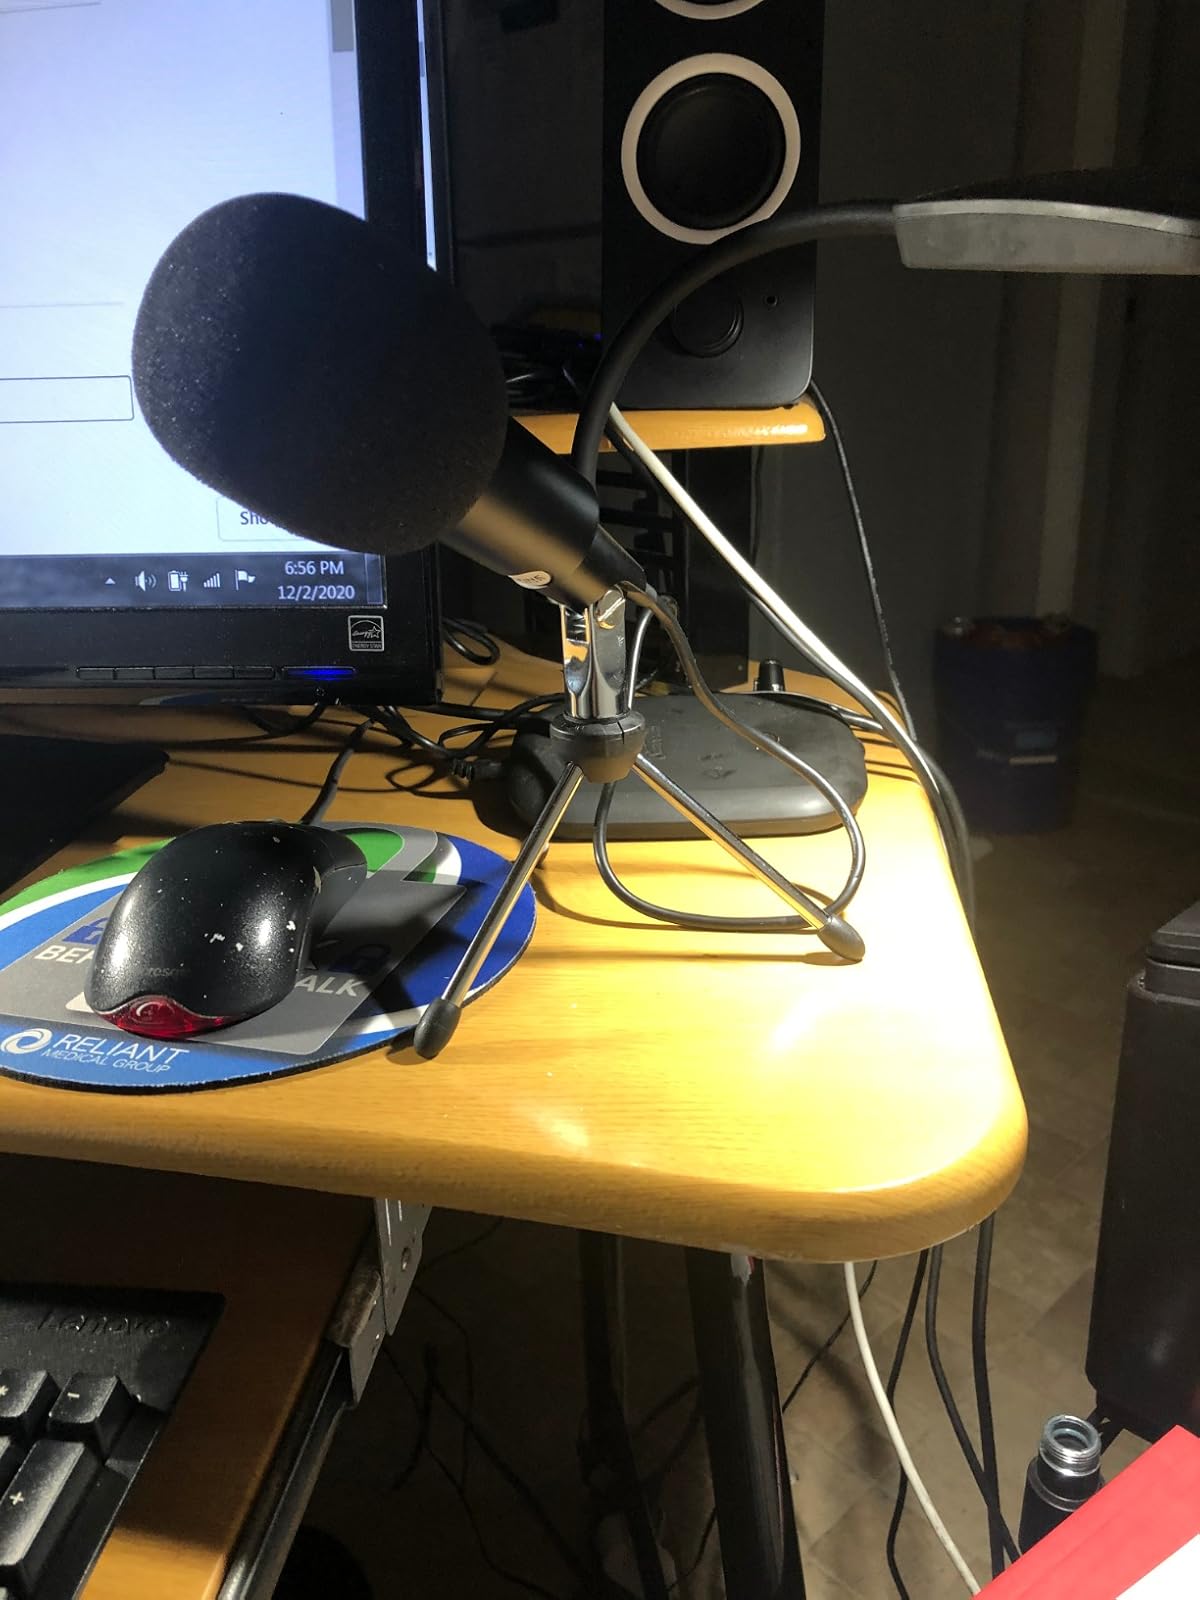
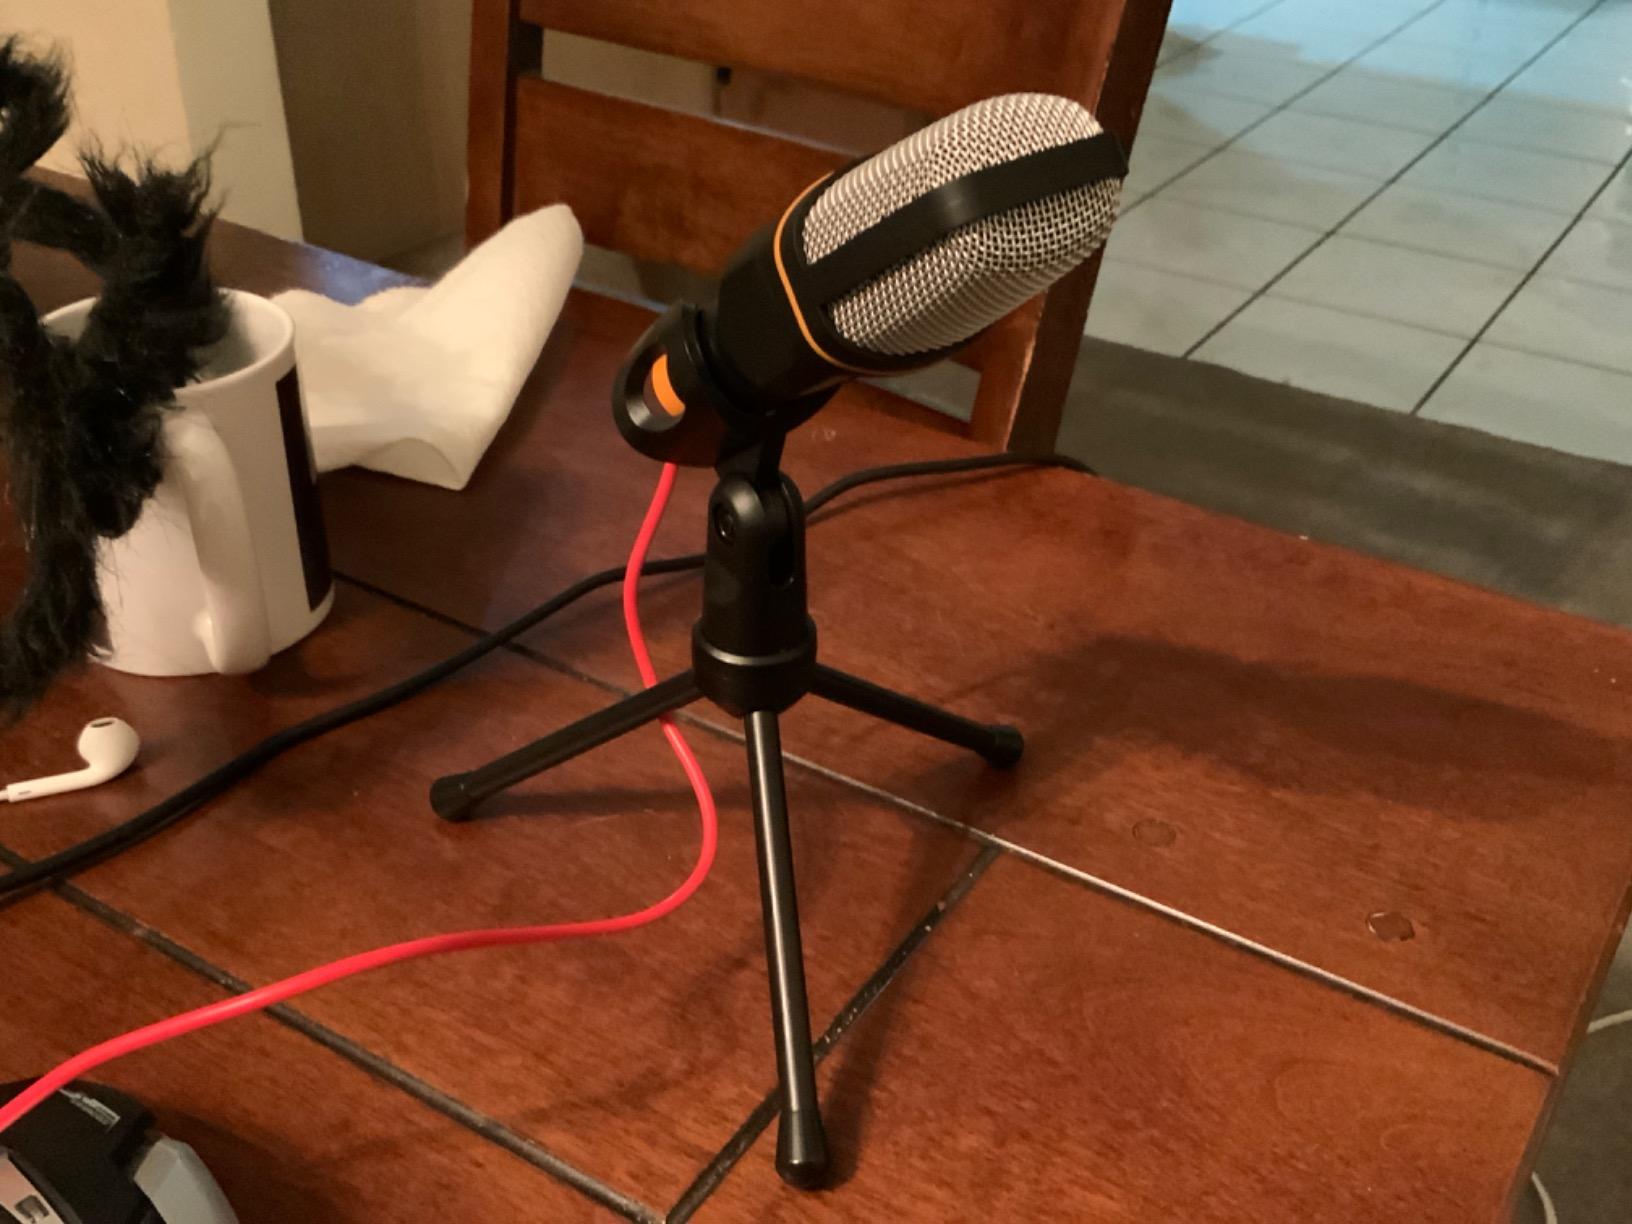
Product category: microphone
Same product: no